Relay

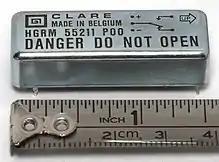
A mercury-wetted reed relay

A mercury-wetted reed relay is a form of reed relay that employs a mercury switch, in which the contacts are wetted with mercury. Mercury reduces the contact resistance and mitigates the associated voltage drop. Surface contamination may result in poor conductivity for low-current signals. For high-speed applications, the mercury eliminates contact bounce, and provides virtually instantaneous circuit closure. Mercury wetted relays are position-sensitive and must be mounted according to the manufacturer's specifications. Because of the toxicity and expense of liquid mercury, these relays have increasingly fallen into disuse.